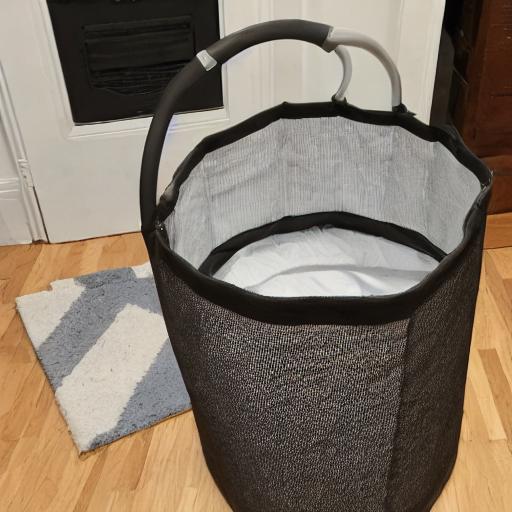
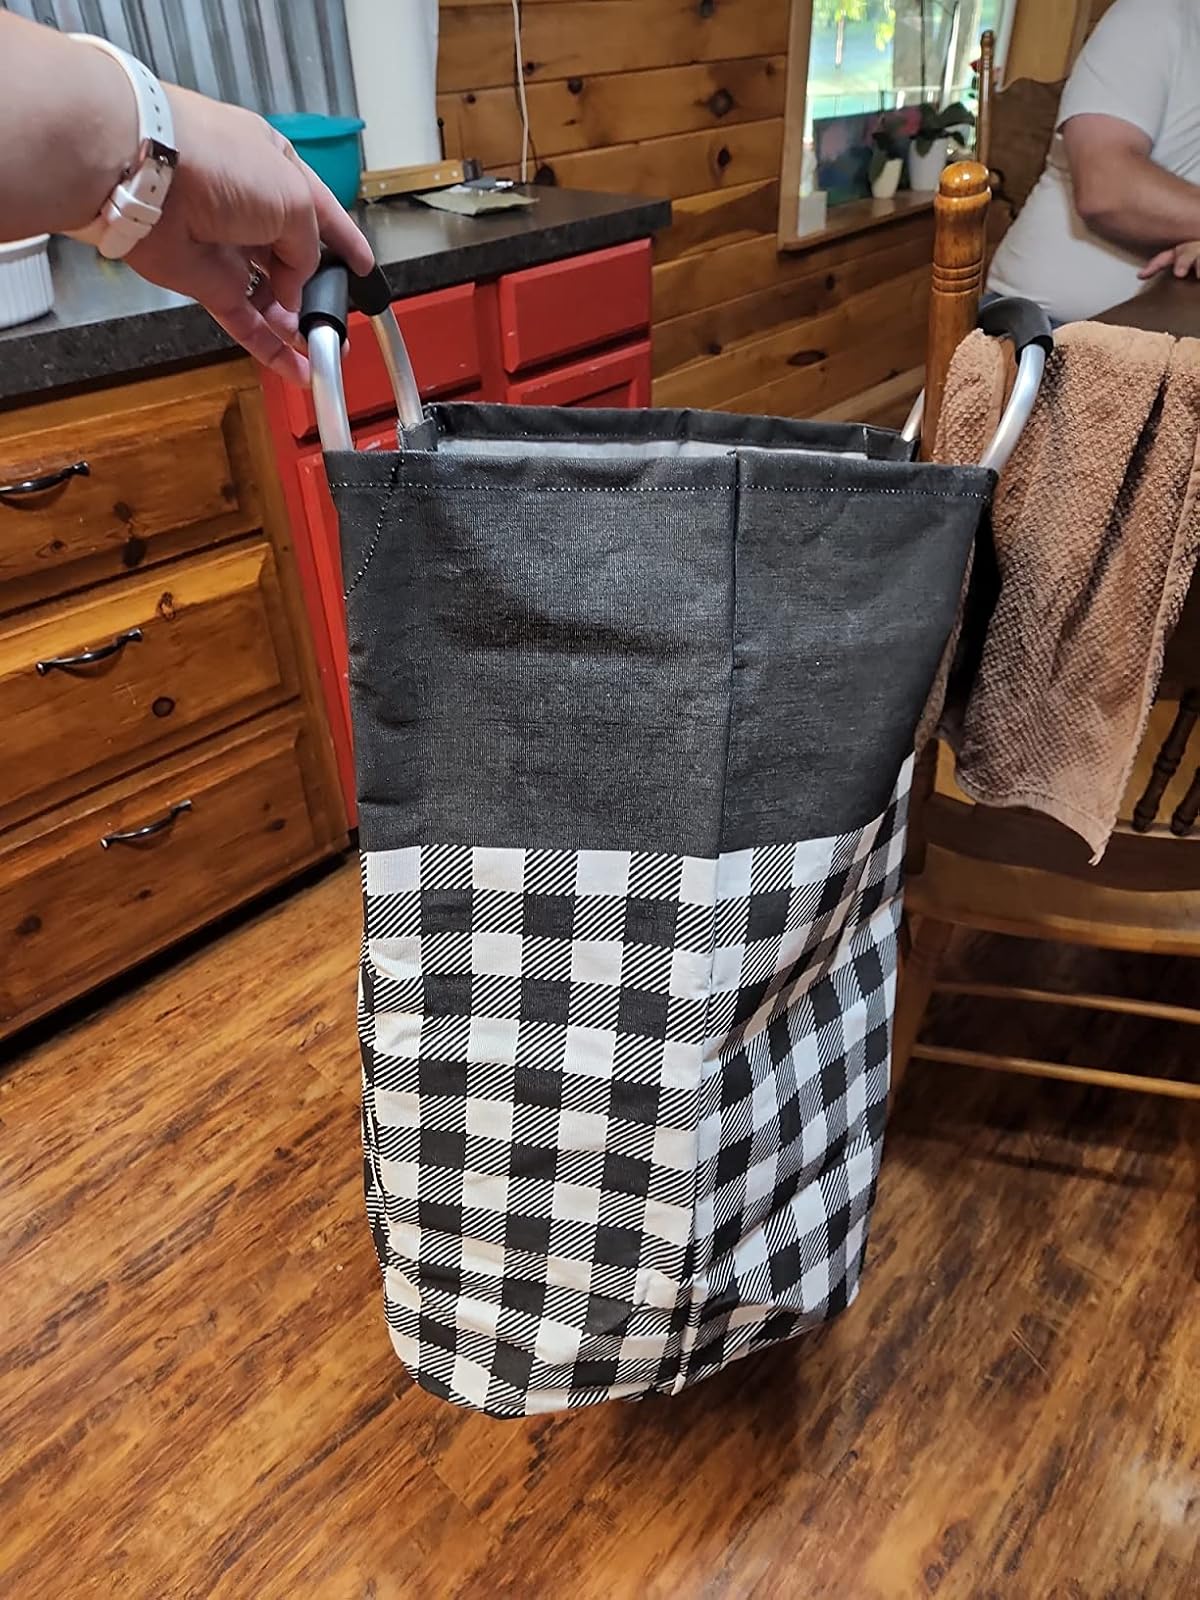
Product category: items_hamper
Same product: no